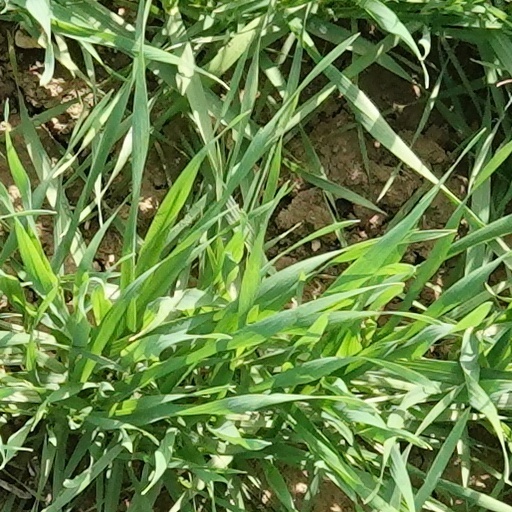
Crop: wheat